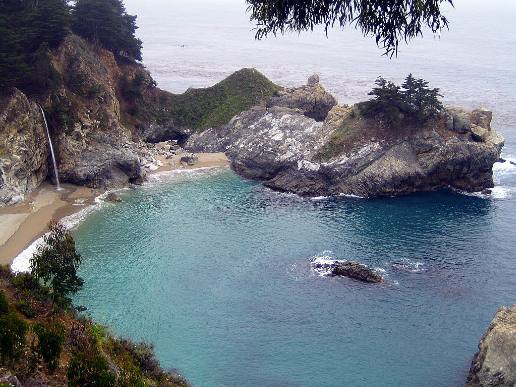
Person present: No